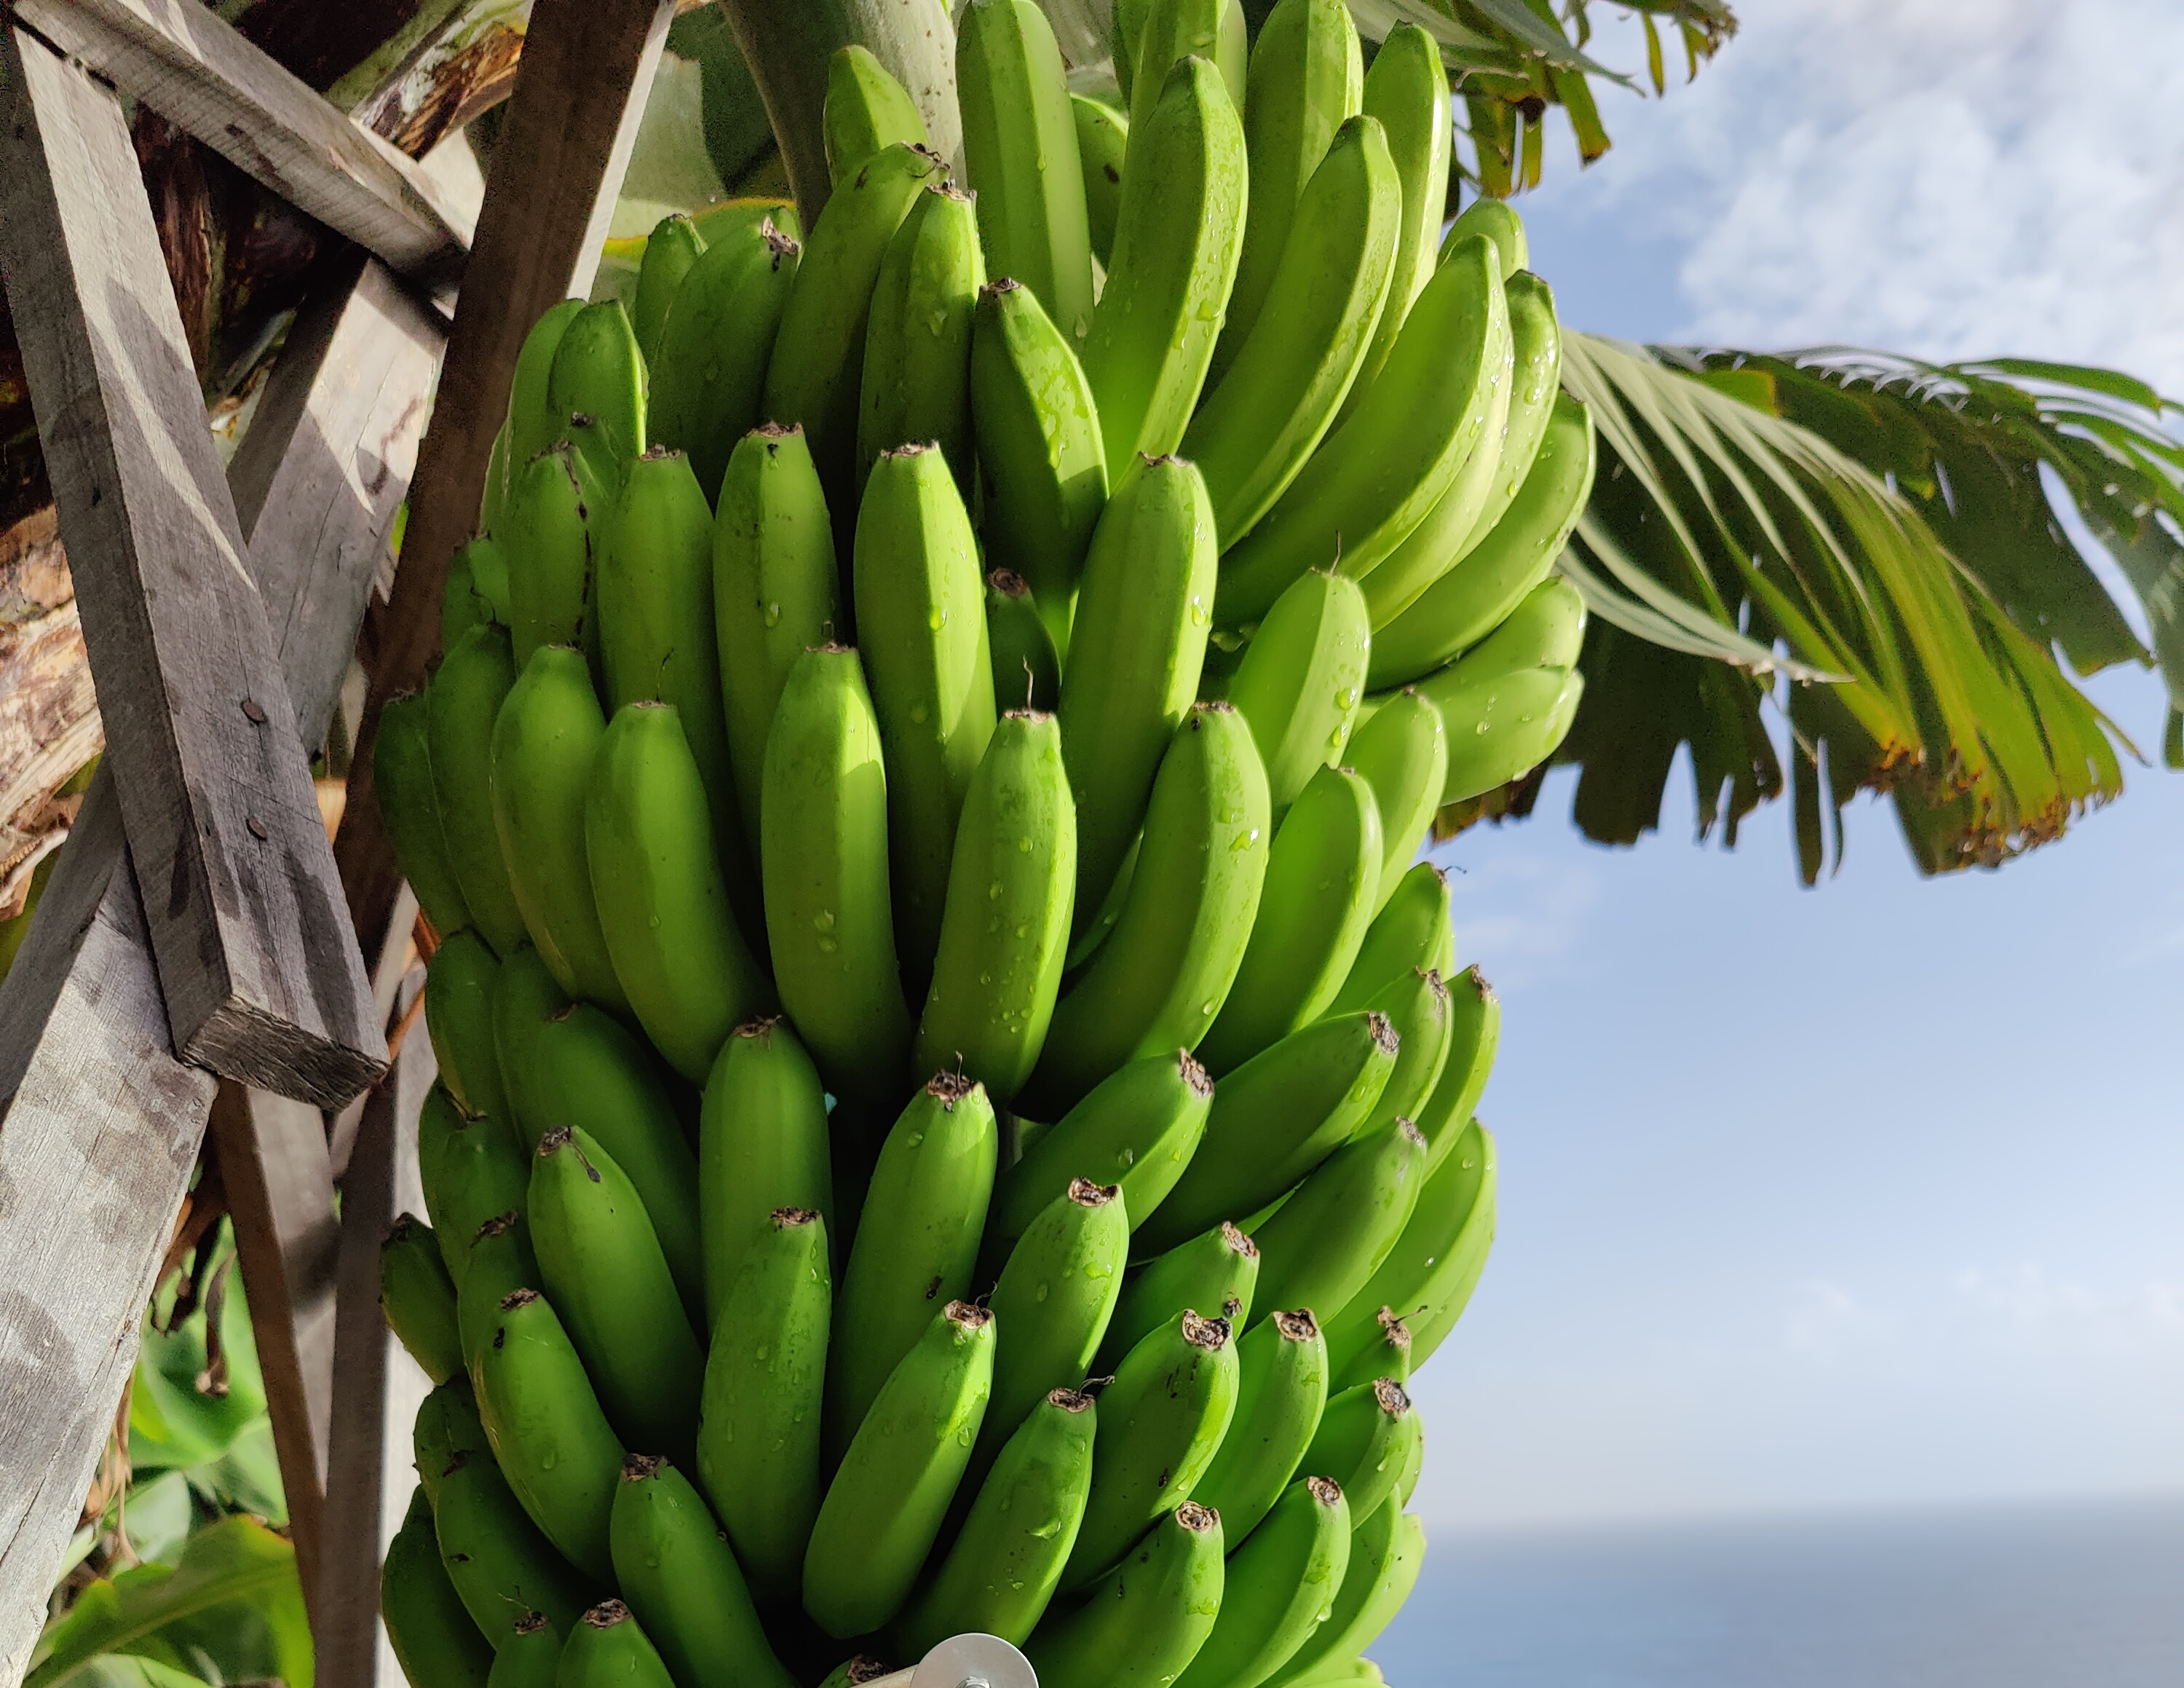
Label: Cut